Answer in natural language. Consider the 3D positions of the objects in the scene and not just the 2D positions in the image. Is the centerpoint of  black colour tv stand (marked B) at a higher height than white colour dining table (marked C)? Choose between the following options: yes or no
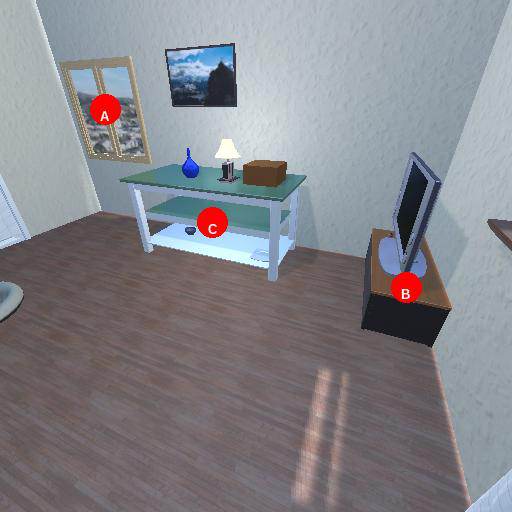
<answer>no</answer>